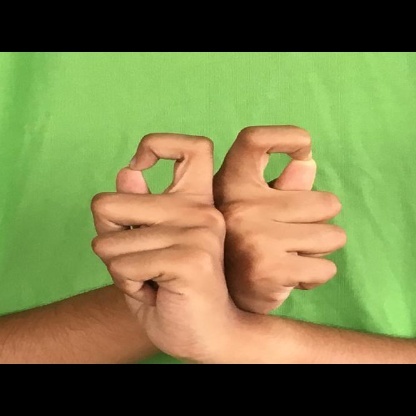
Mudra: Berunda